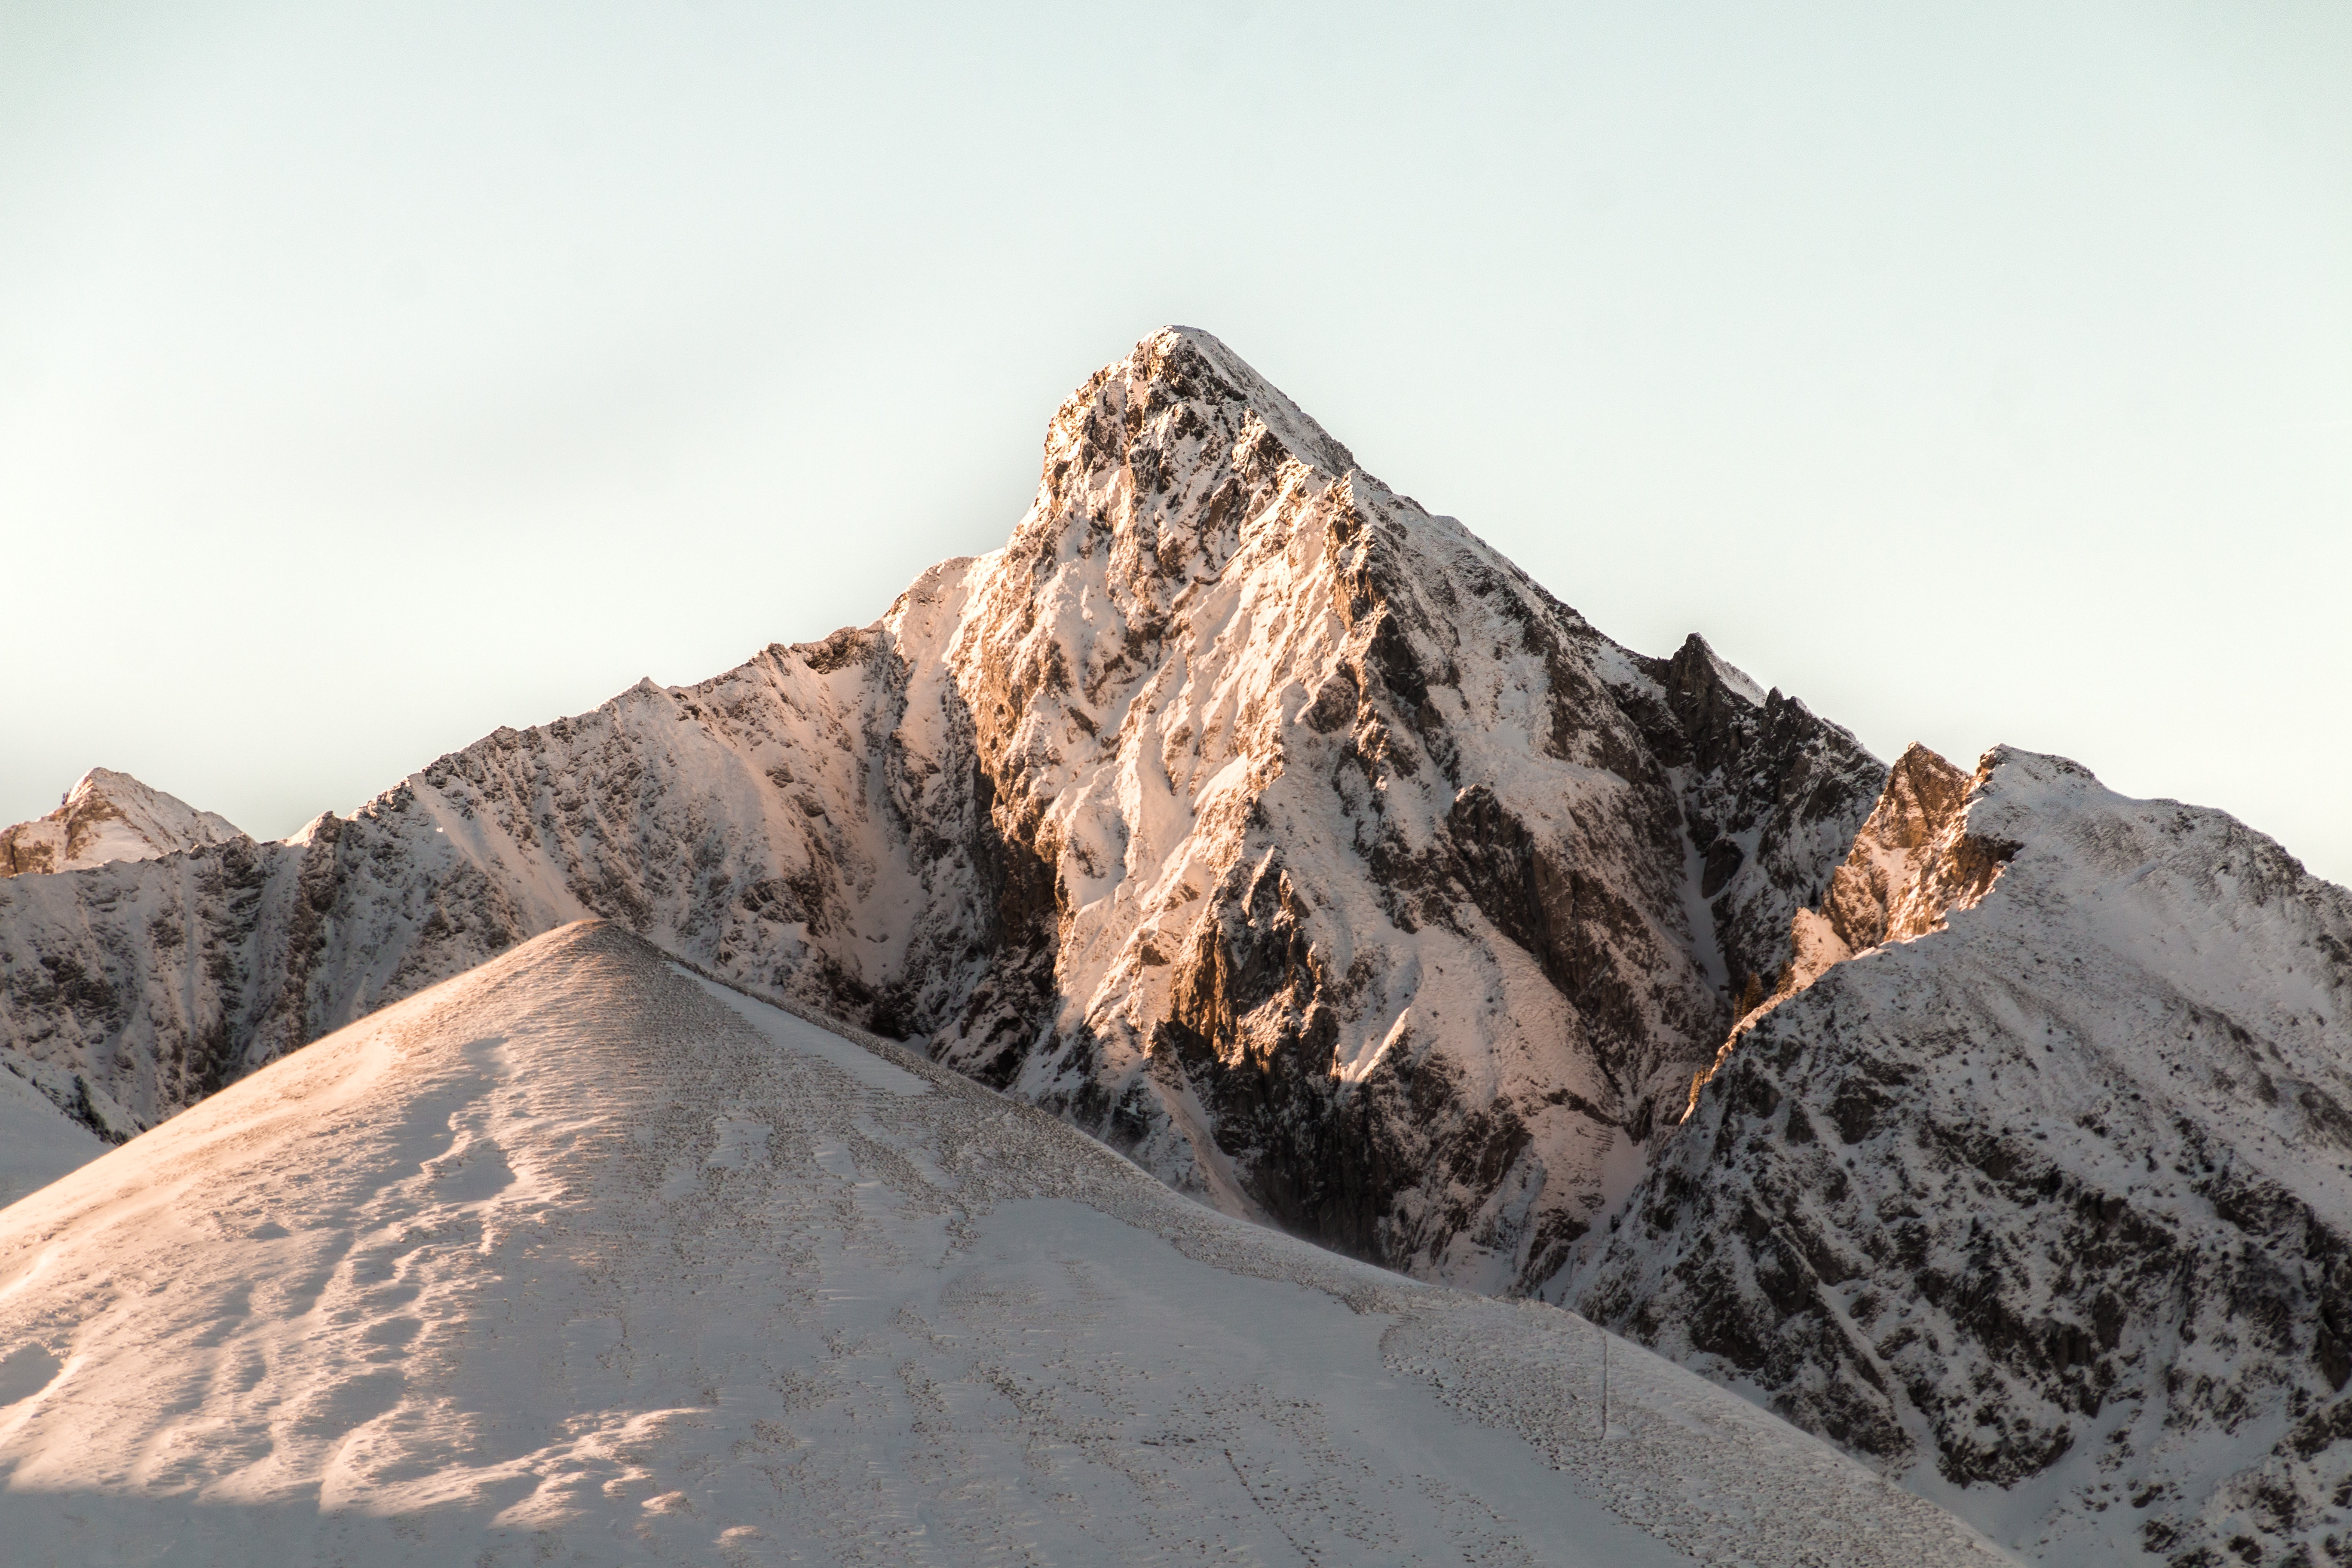
nature, rock, mountain, snow, winter, sunrise, mountain range, weather, terrain, season, ridge, summit, mountain peak, mountaineering, geology, alps, switzerland, landform, geographical feature, mountainous landforms, geological phenomenon